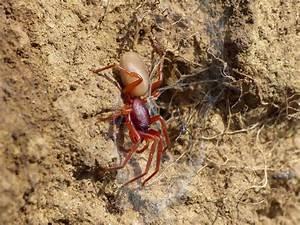
spider